Onarimon Station

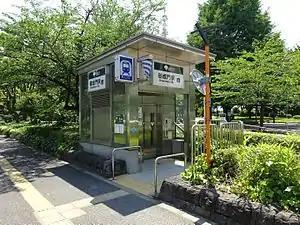
Entrance A6 in June 2016

is a subway station on the Toei Mita Line in Minato, Tokyo, Japan, operated by the Tokyo subway operator Tokyo Metropolitan Bureau of Transportation (Toei).